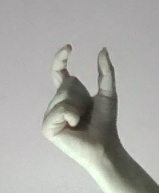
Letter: nun